Gun Buster (arcade game)

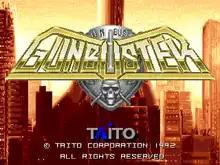
Title screen

, also known as and released in North America as Operation Gunbuster, is a first-person shooter video game developed by Taito and released for arcades in 1992. In contrast to on-rail light gun shooters at the time, this was one of the first arcade games to feature free-roaming FPS gameplay, the same year "Wolfenstein 3D" was released on personal computers.